Question: Please indicate a possible affordance area of the knife that can be used for holding
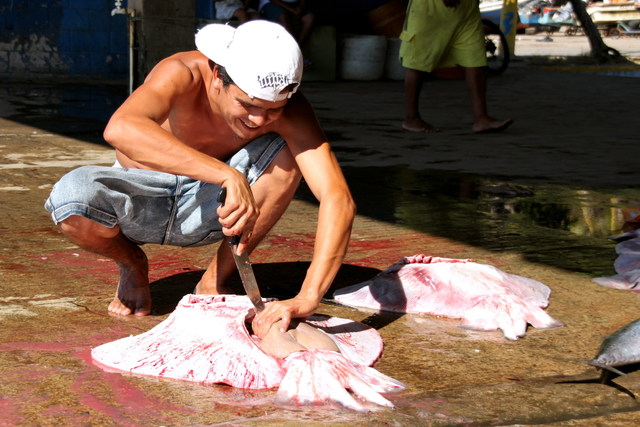
Answer: [210.439, 180.814, 244.165, 245.912]